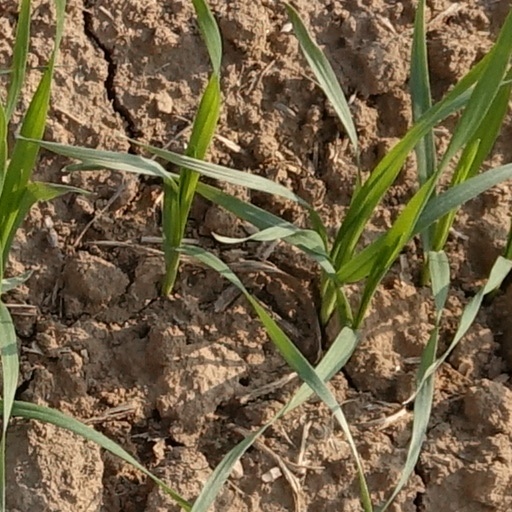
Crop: wheat